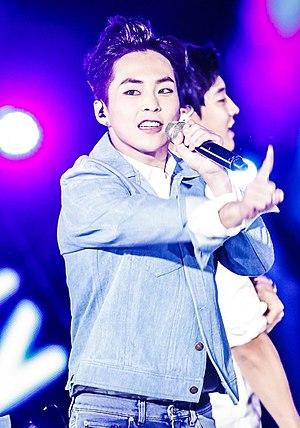
Kim Min-seok, mieux connu sous son nom de scène Xiumin, est un chanteur, danseur et acteur sud-coréen. Il fait partie du boys band sud-coréeno-chinois EXO.